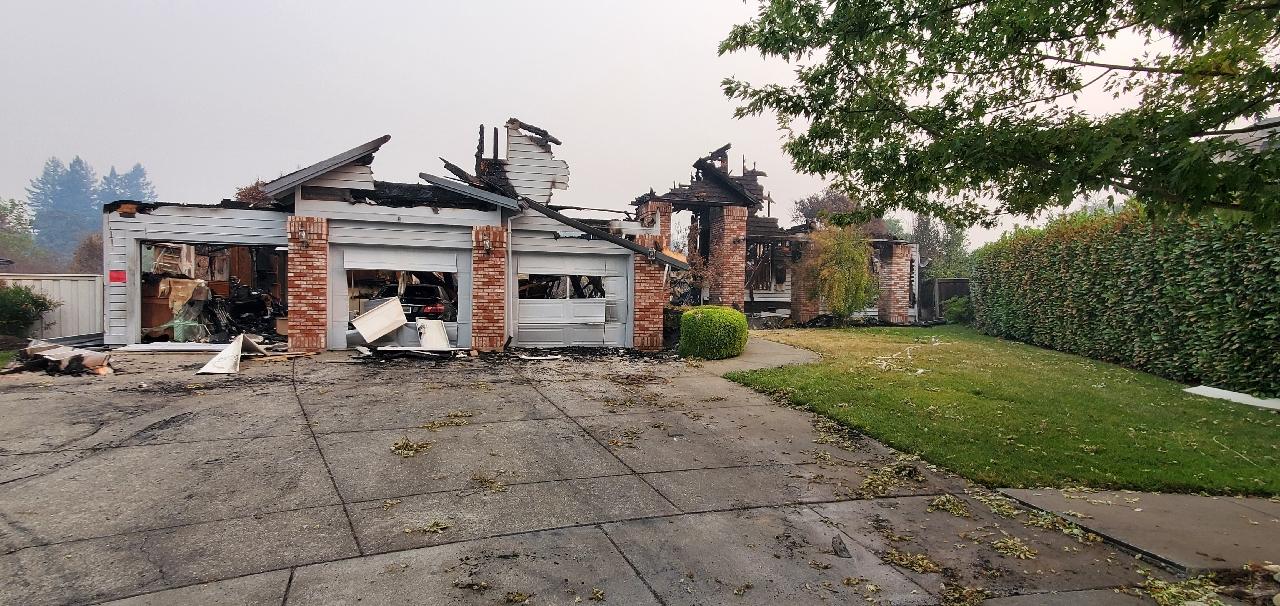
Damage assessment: destroyed